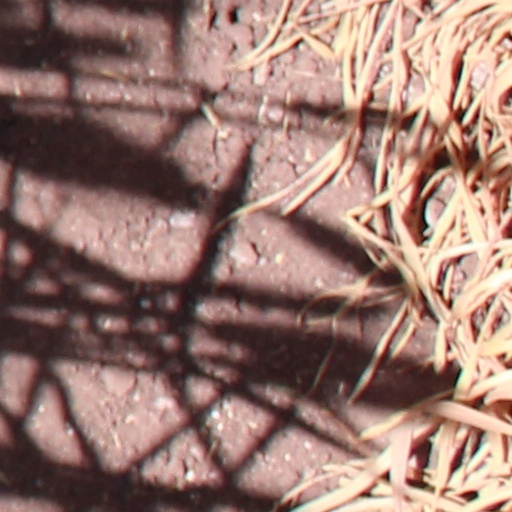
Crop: wheat